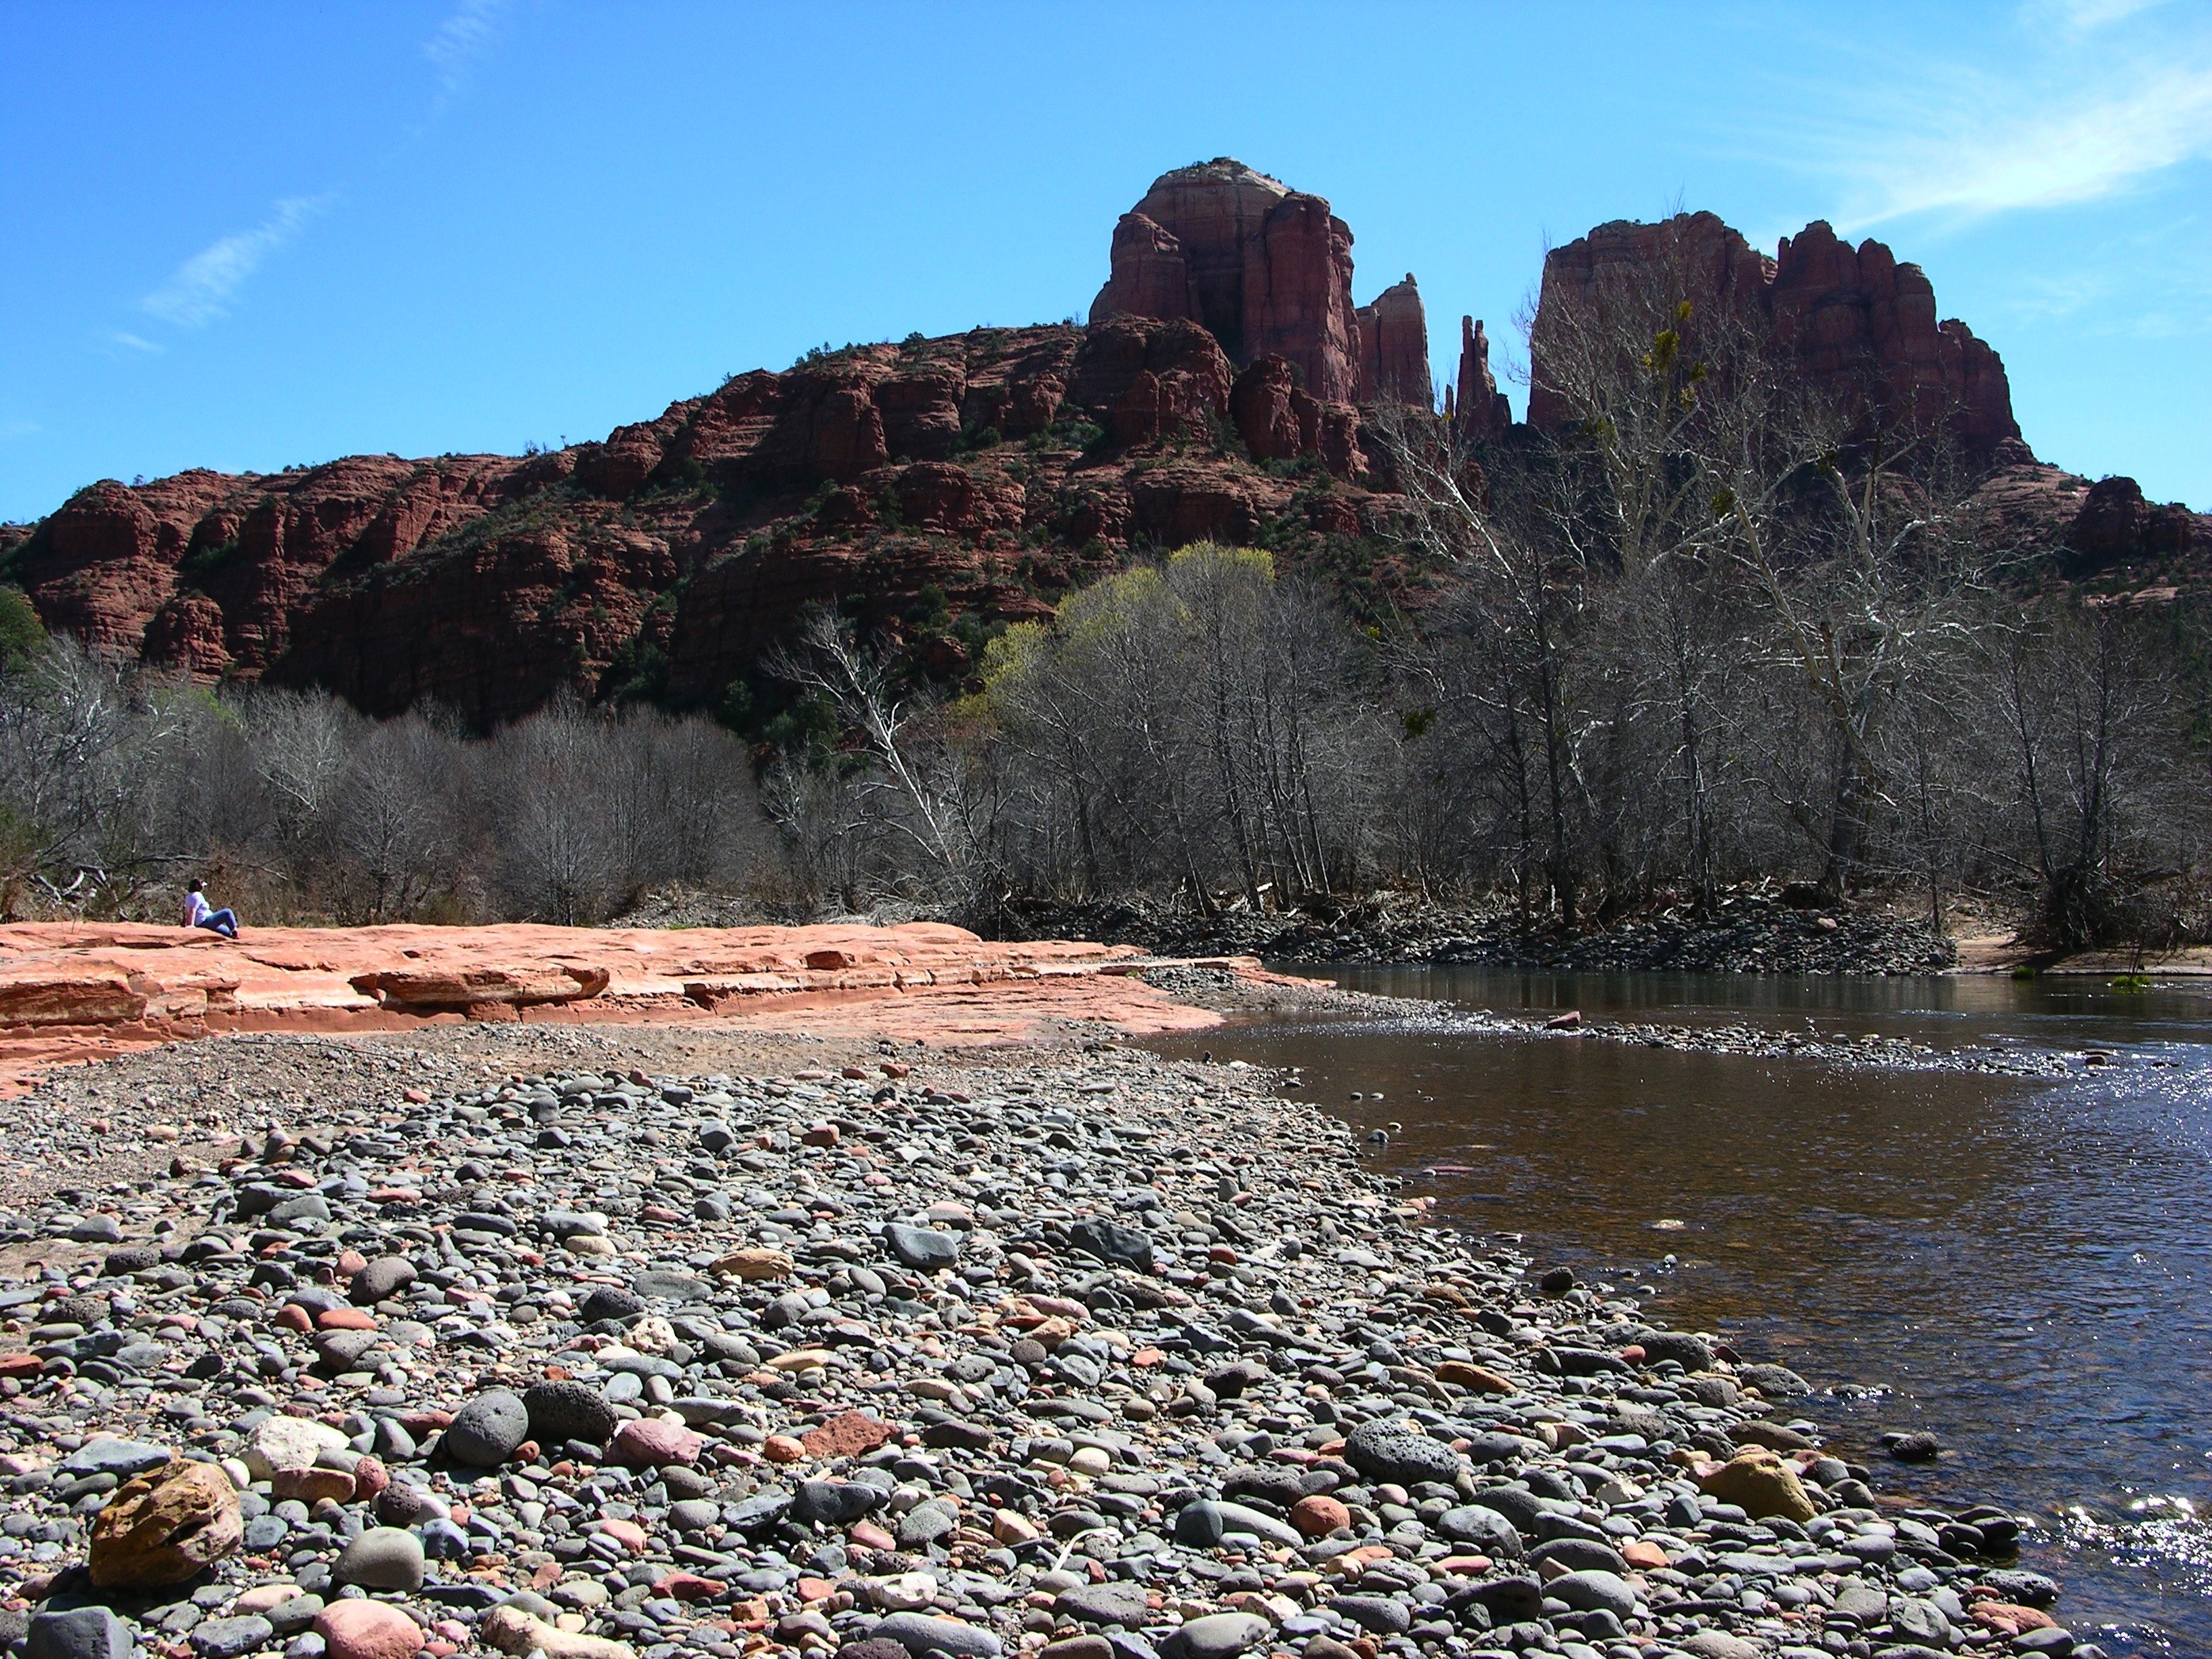
landscape, sea, coast, water, nature, rock, wilderness, mountain, sky, countryside, shore, river, valley, country, shoreline, cliff, stream, bay, rocky, terrain, national park, material, trees, rocks, outside, geology, mountains, formations, wadi, landform, outcrops, geographical feature